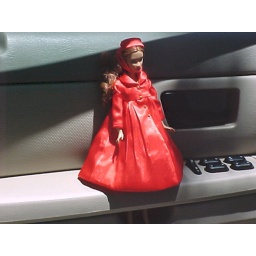
She was like the kids, jumping in the front seat like that.